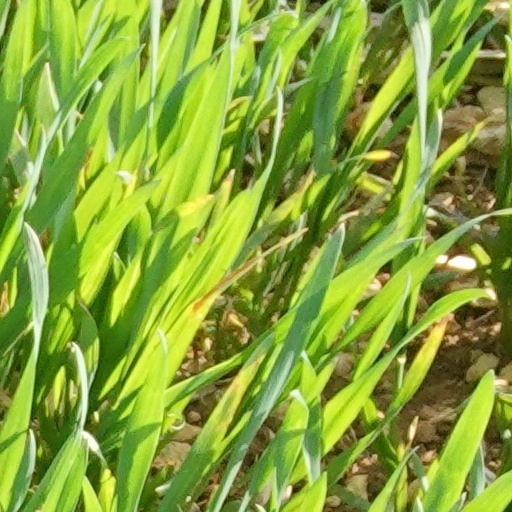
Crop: wheat